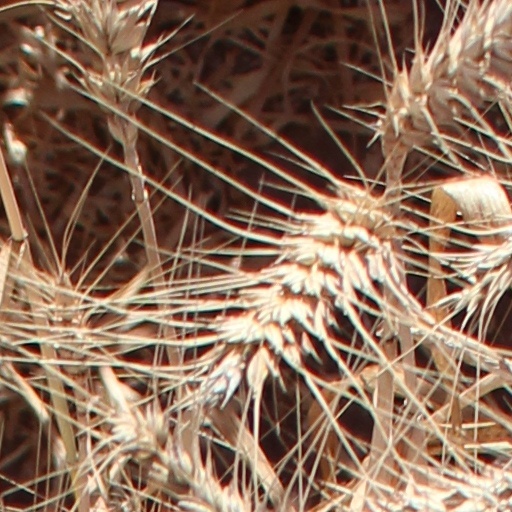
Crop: wheat